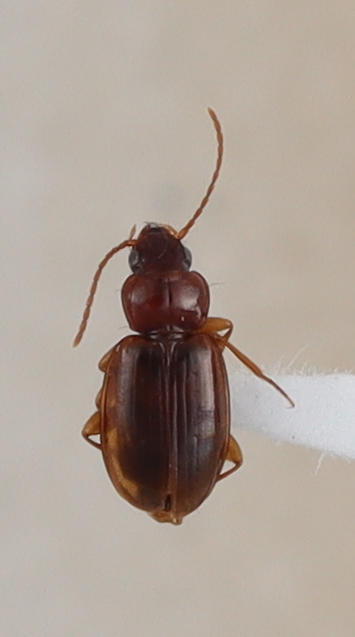
Scientific name: Trechus obtusus
Plot: 6
Trap: S
Collected: 20241009